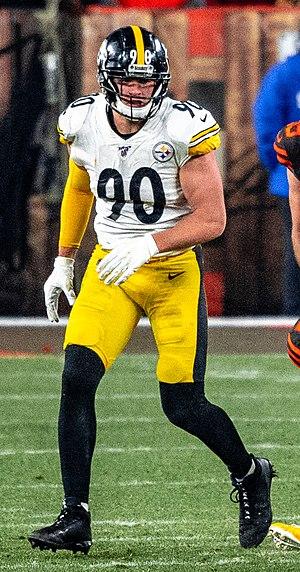
Trent John « T. J. » Watt, né le 11 octobre 1994 à Pewaukee, est un américain, joueur professionnel de football américain au poste de linebacker.